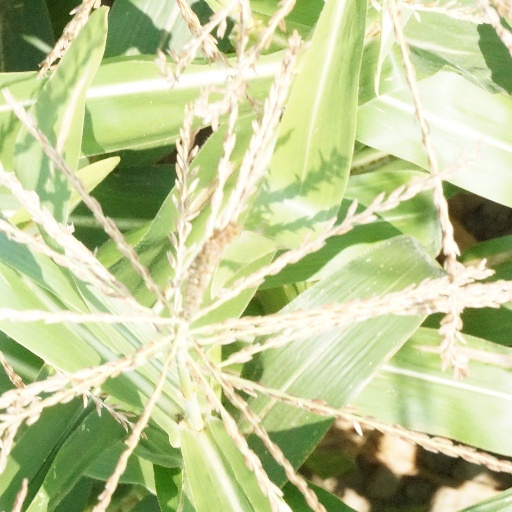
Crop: maize; corn